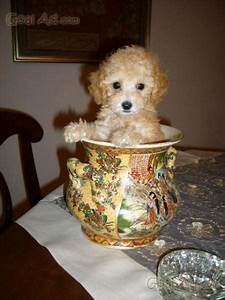
Label: dog